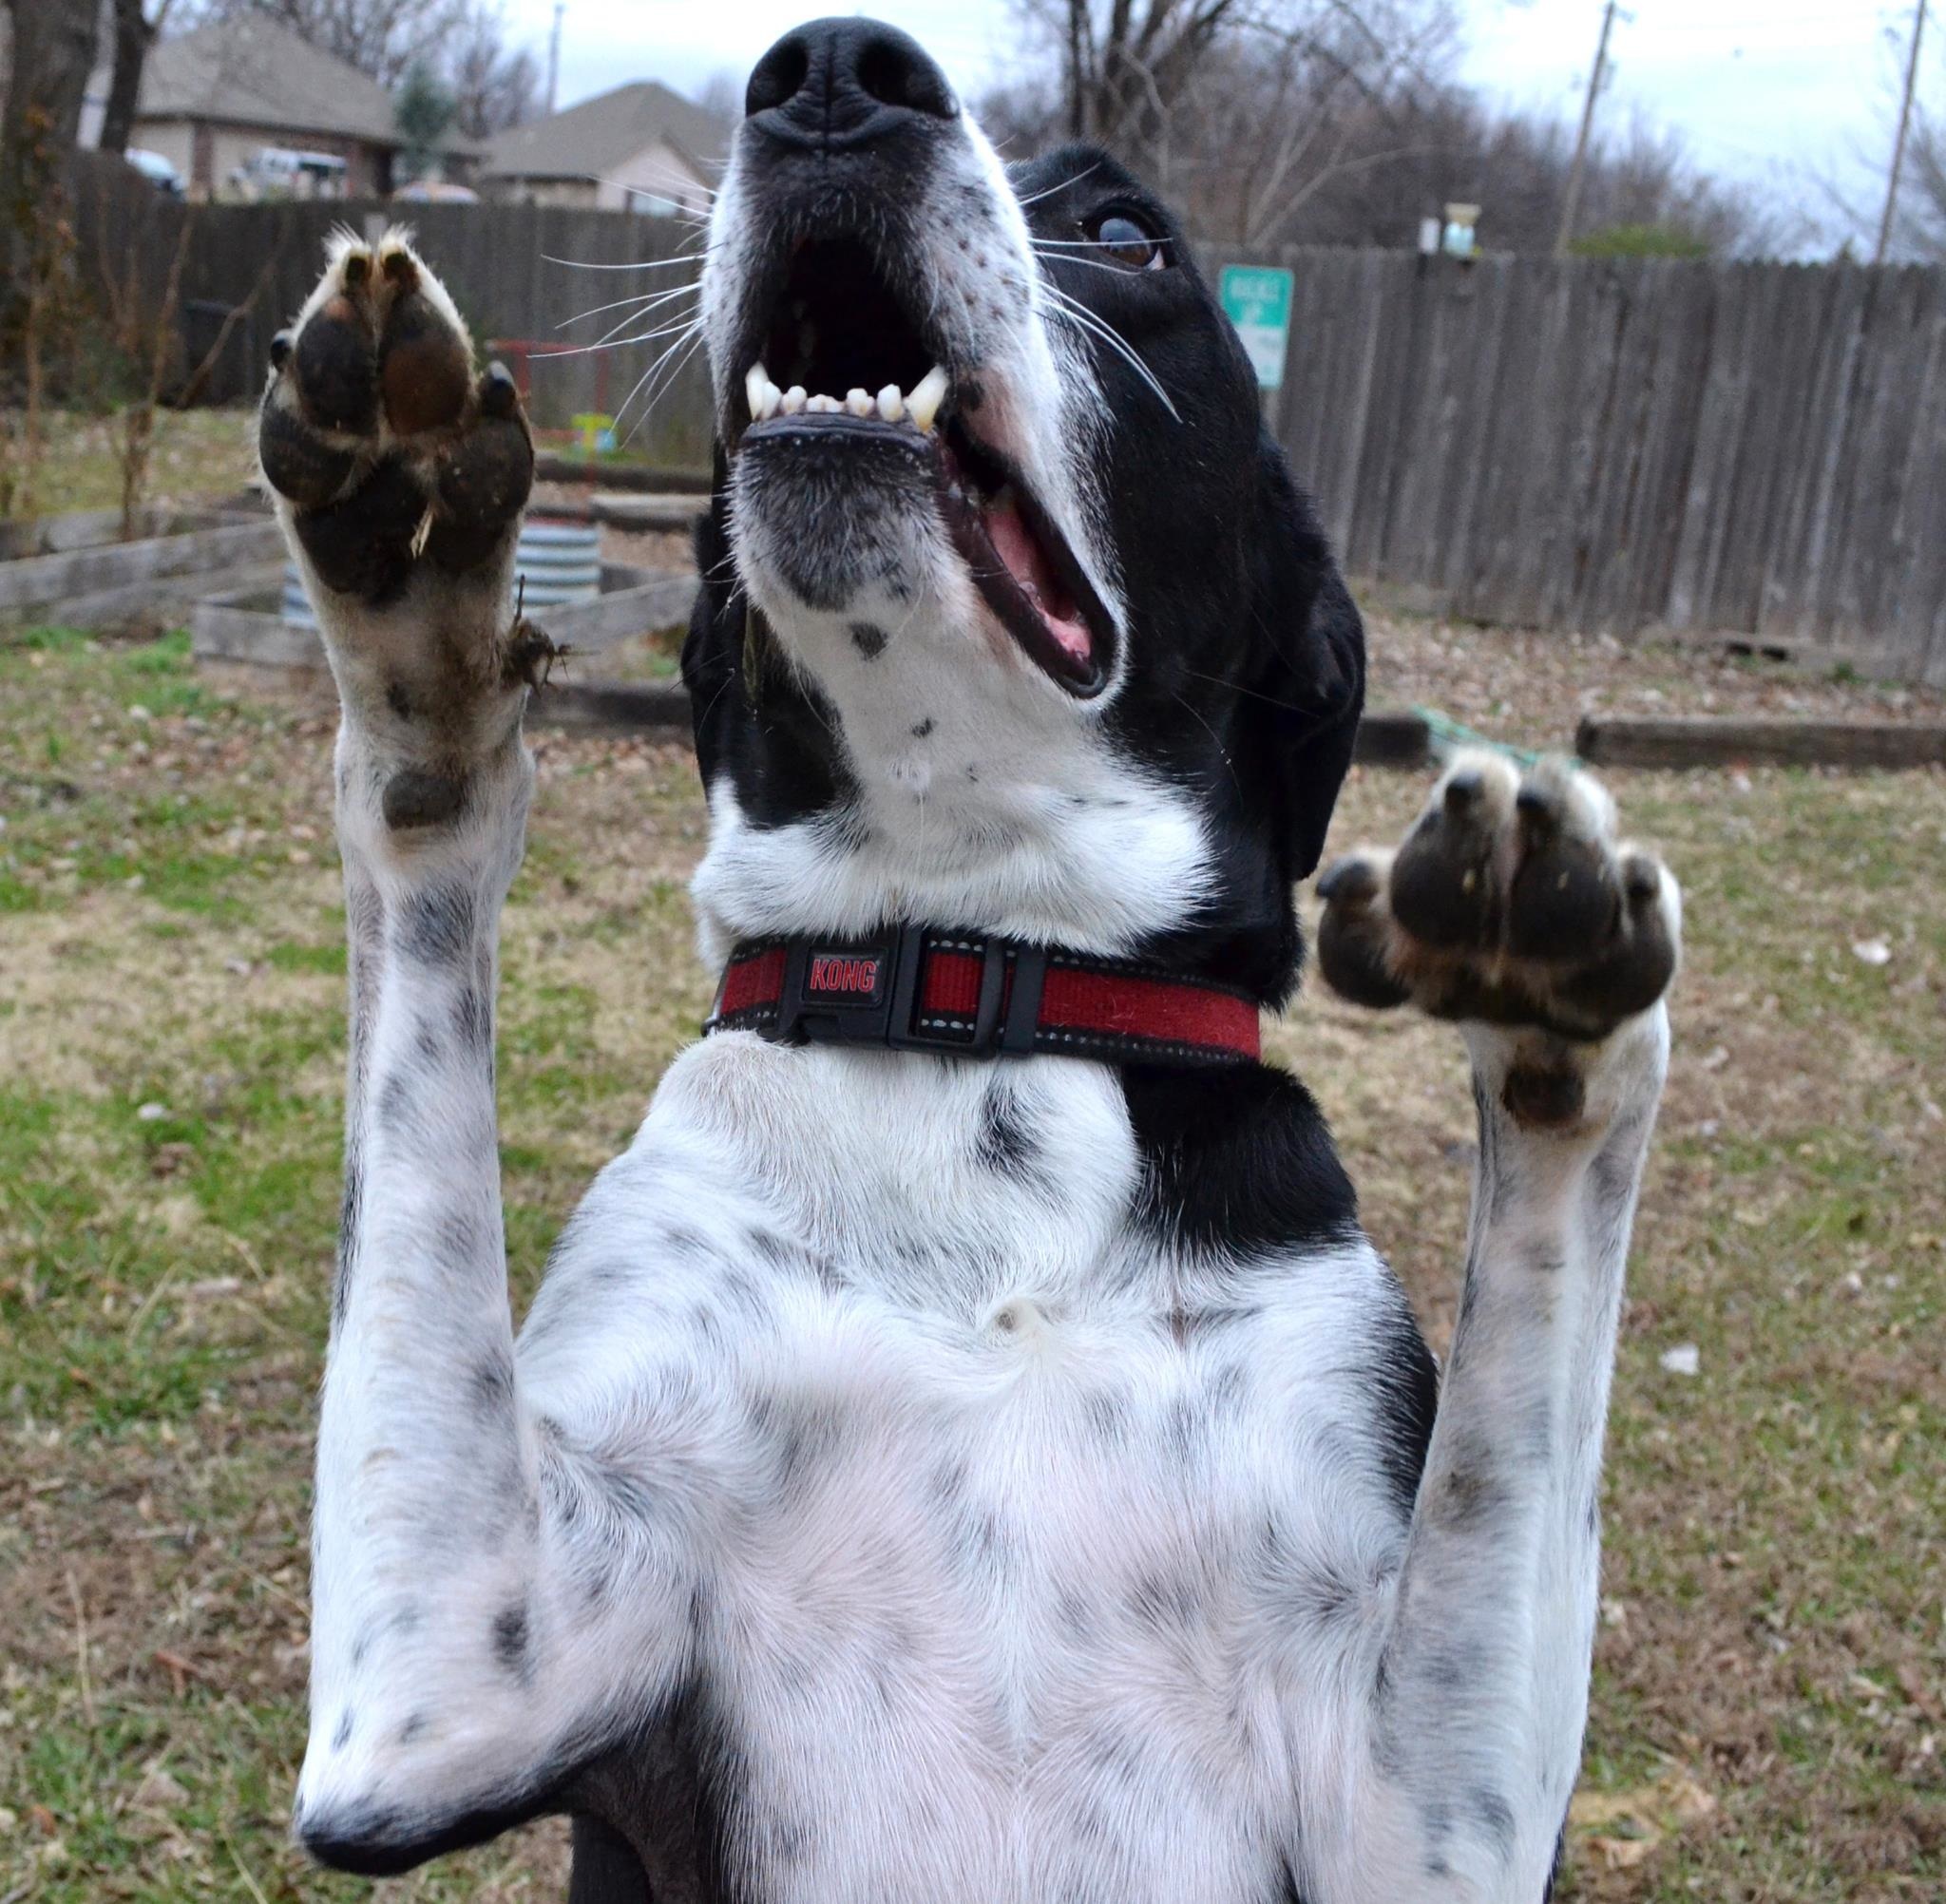
dog, mammal, vertebrate, street dog, dog like mammal, dog breed group